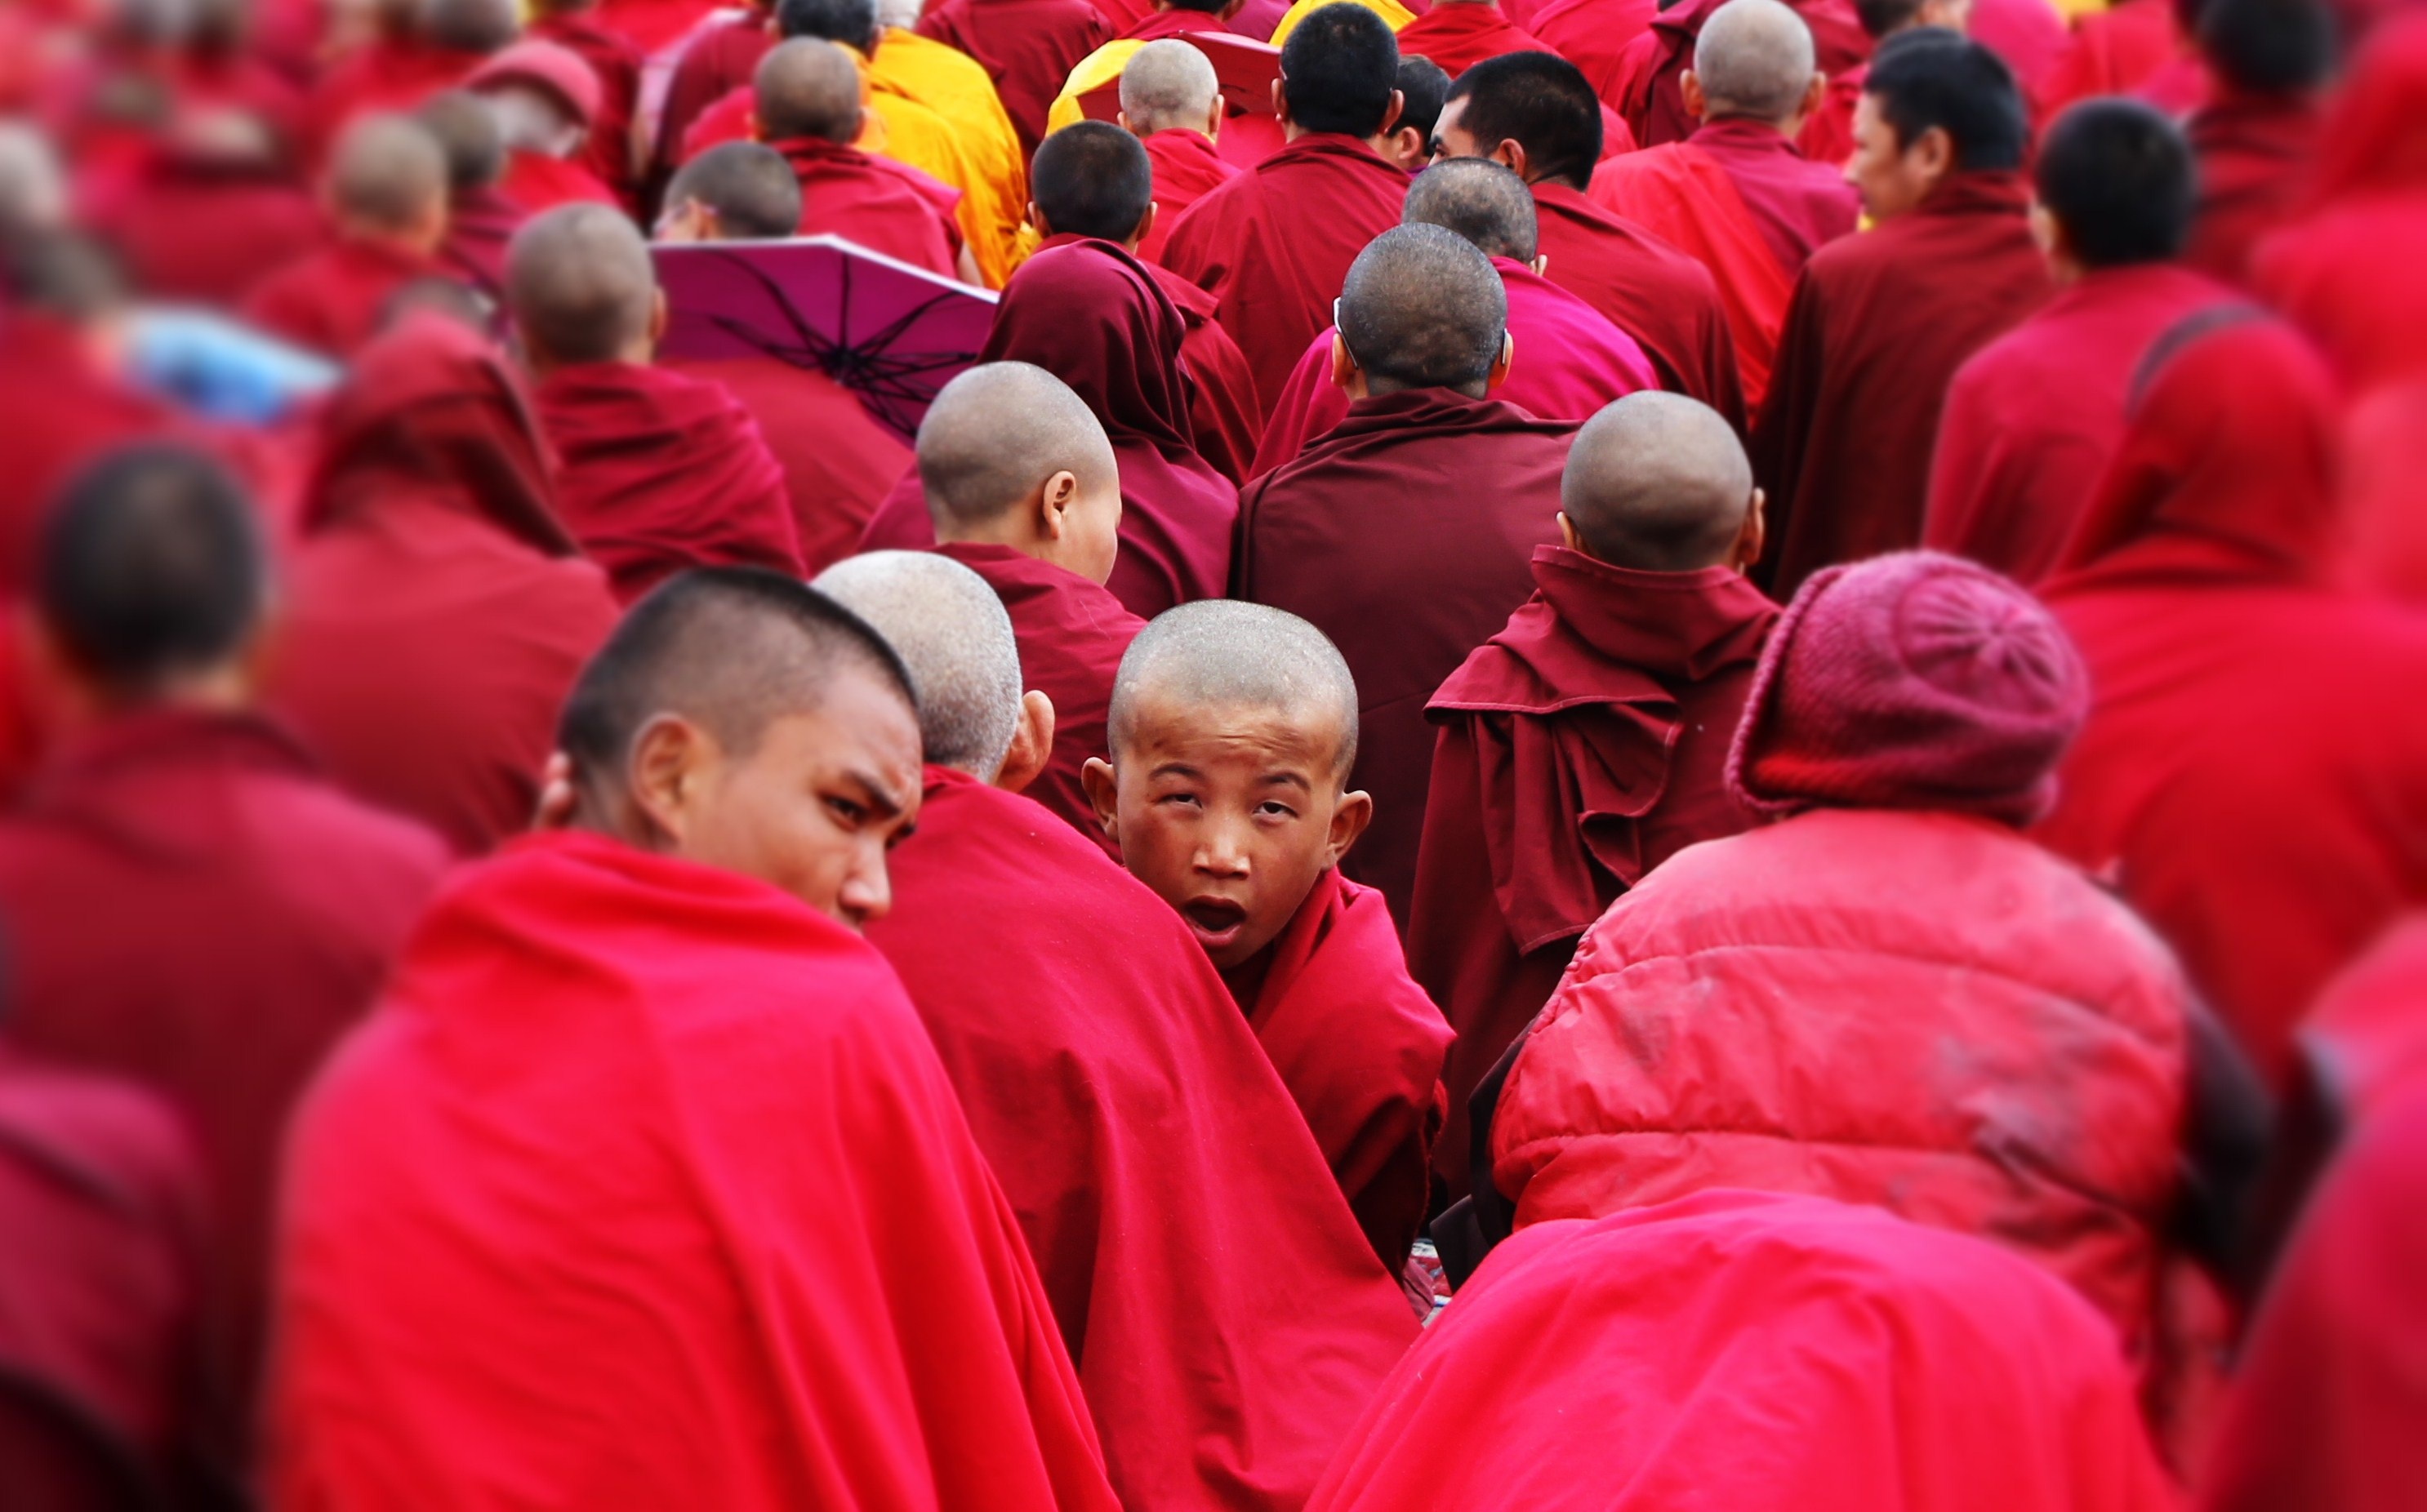
person, people, celebration, monk, buddhism, profession, bishop, india, cardinal, ladakh, spirituality, the monks, the monk, clergy, the dalai lama